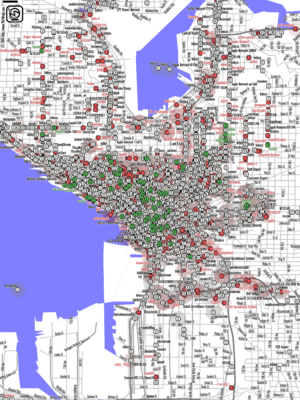
Wardriving
Kort over Wi-Fi-punkter i Seattle, skabt på grundlag af studerendes wardriving i 2004
Wardriving er betegnelsen for en persons søgning efter Wi-Fi trådløse netværk ved hjælp af en bærbar computer eller en PDA fra et køretøj i bevægelse.